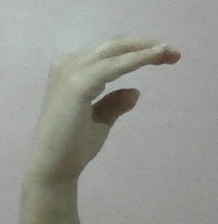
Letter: jeem